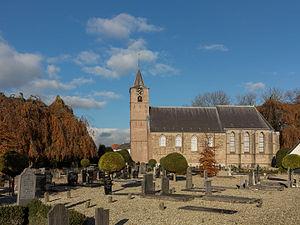
Echteld est un village situé dans la commune néerlandaise de Neder-Betuwe, dans la province de Gueldre. Le 1ᵉʳ janvier 2005, le village comptait environ 1 200 habitants.